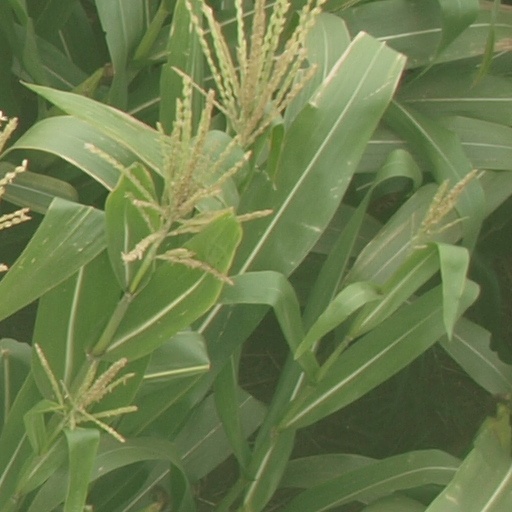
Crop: maize; corn